Dave Douglas (trumpeter)

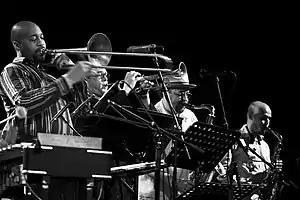
SFJAZZ Collective

Douglas released "Be Still" in 2012. The album featured Douglas' newly formed quintet of Jon Irabagon on saxophone, Matt Mitchell on piano, Linda Oh on bass, and Rudy Royston on drums with the addition of vocalist Aoife O'Donovan. Dedicated to the memory of Douglas' mother, Emily, who died in 2011, "Be Still" features nine tracks, of which six are hymns and folks songs that she requested Douglas perform at her funeral. The same ensemble, minus O'Donovan, recorded and released "Time Travel" the following year.